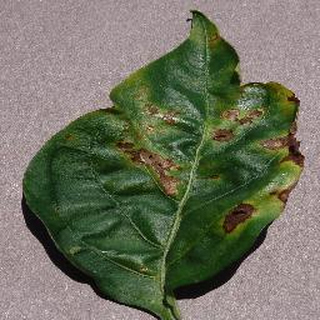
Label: bell_pepper_bacterial_spot